Sugar and Spike

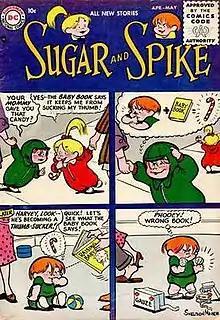
Cover to "Sugar and Spike" #1 (April/May 1956), art by Sheldon Mayer.

Sugar and Spike is an American comic book series published by DC Comics from 1956 through 1971, named after its main protagonists. The series was created, written, and drawn by Sheldon Mayer.